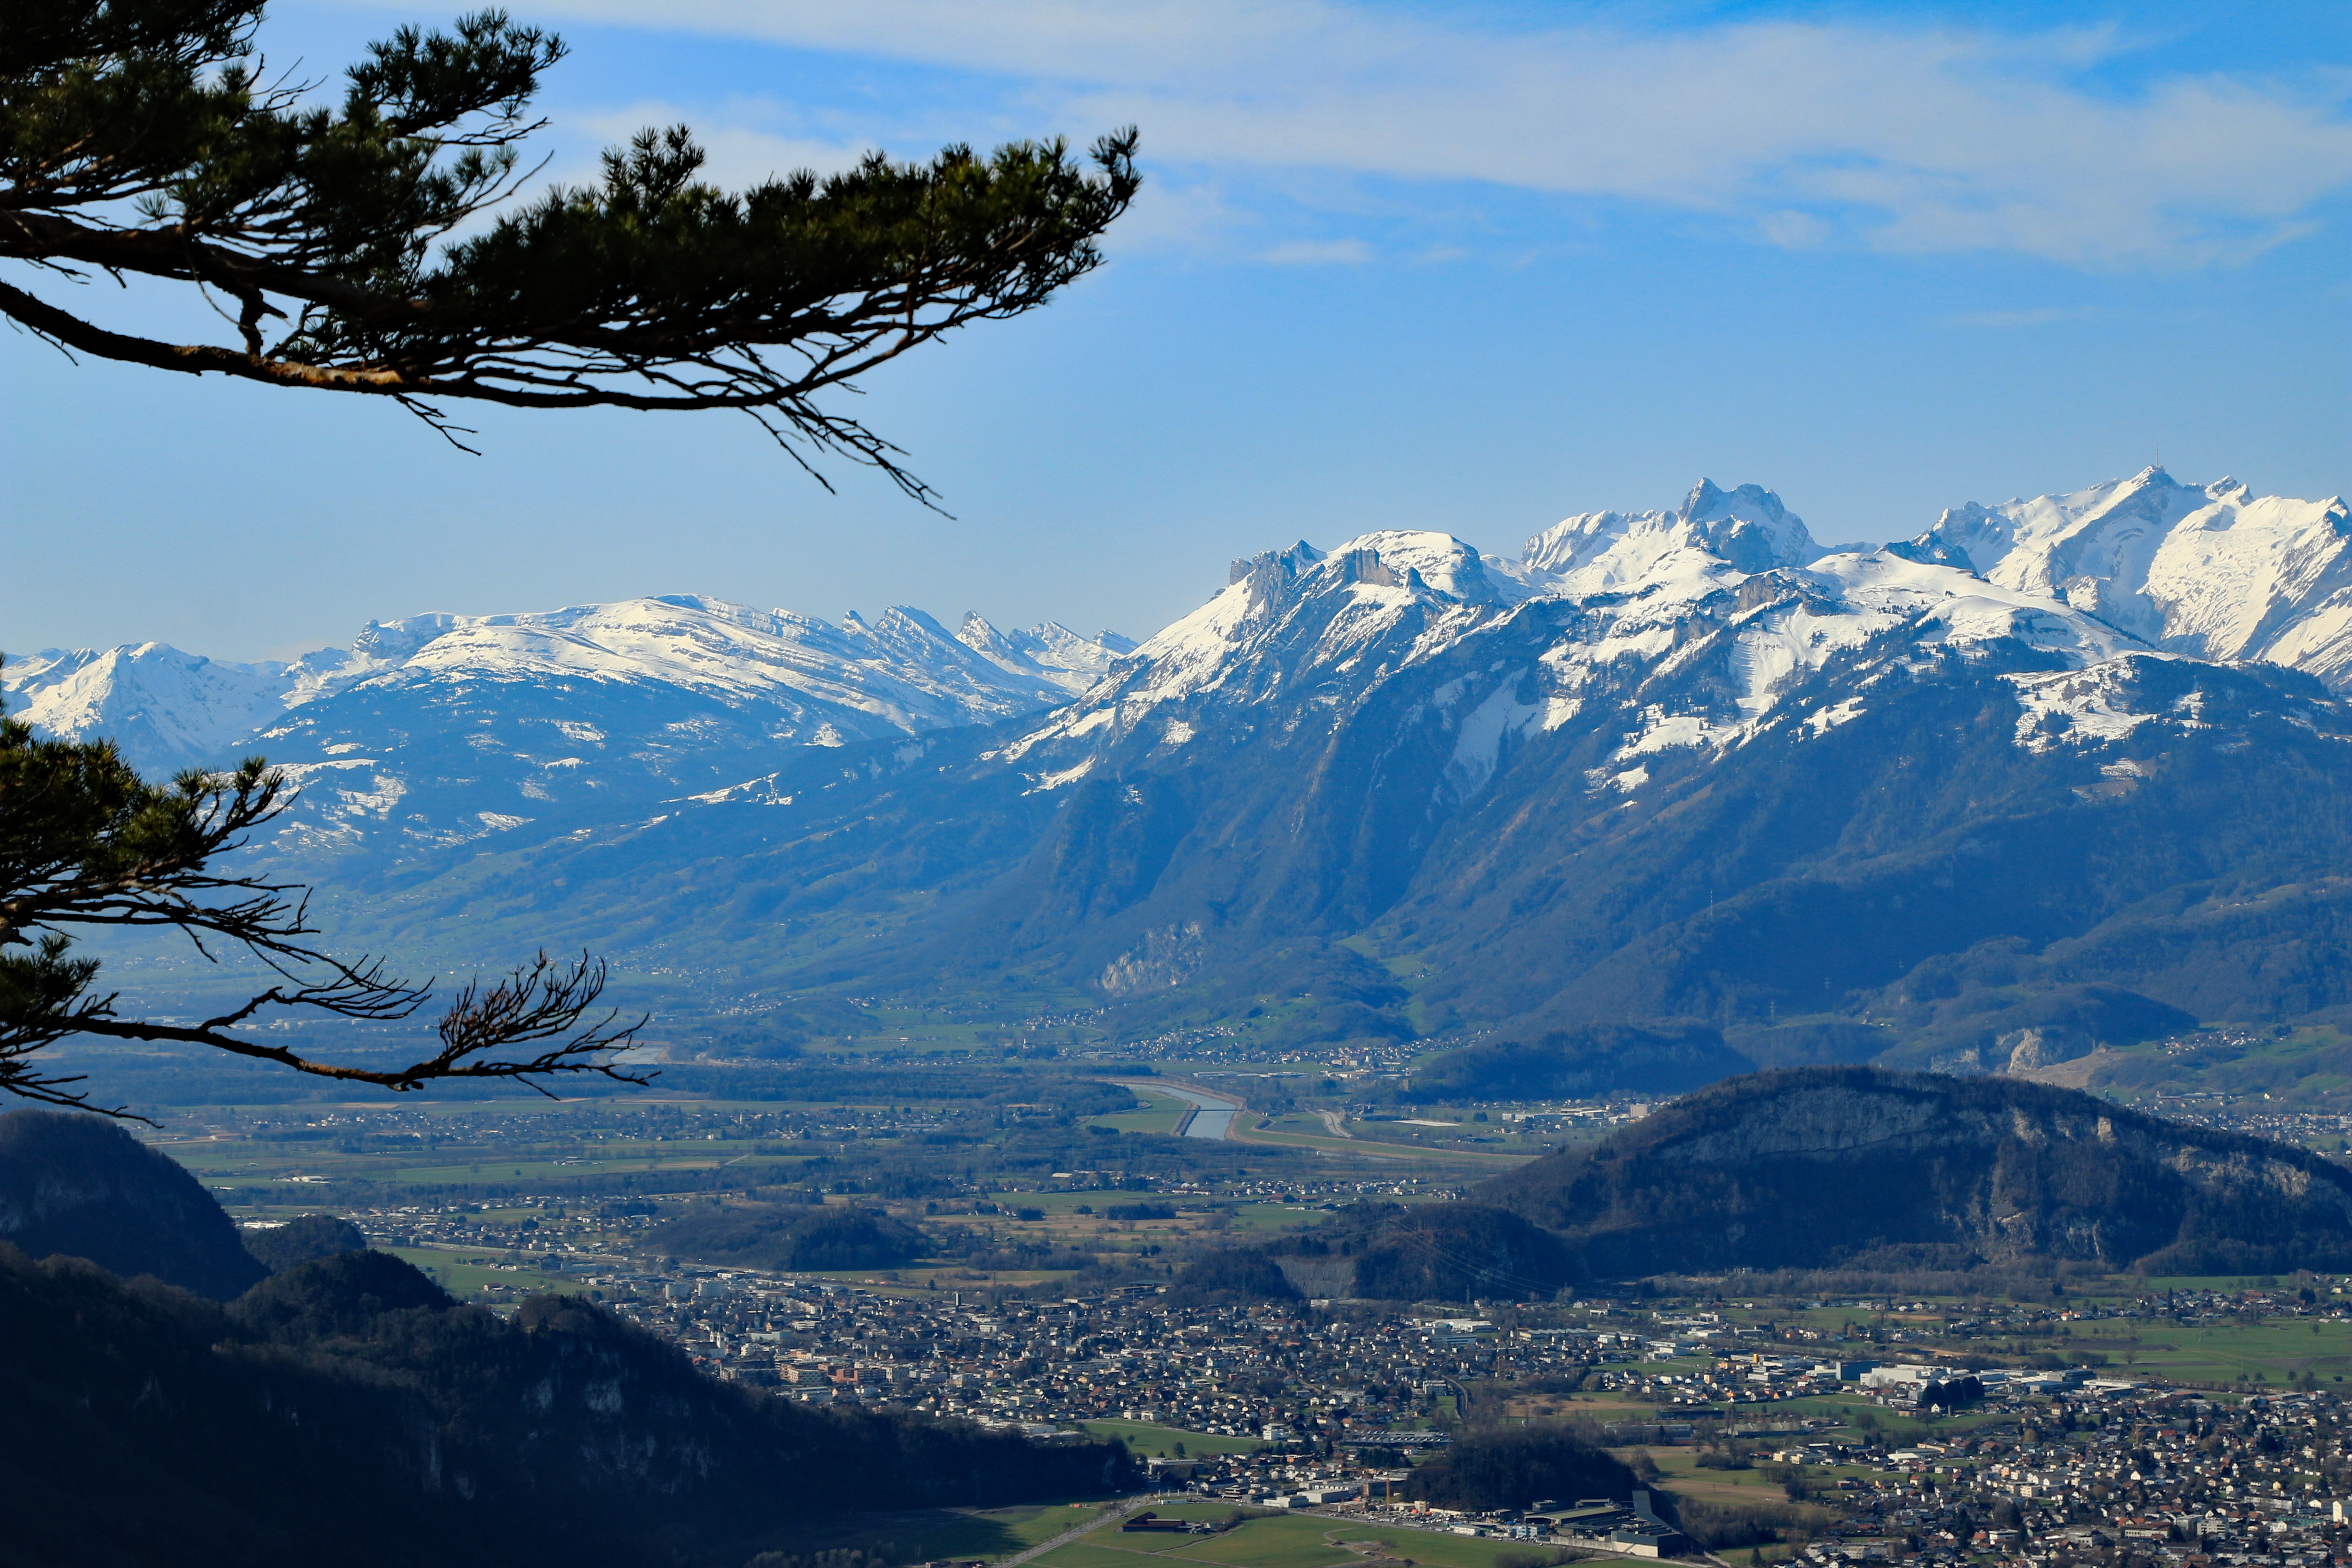
landscape, tree, nature, rock, wilderness, mountain, snow, sky, hill, lake, adventure, view, valley, mountain range, panorama, hike, alpine, ridge, summit, austria, mountains, alps, plateau, appenzell, fell, alm, swiss alps, landform, s ntis, mountain pass, emsreute, hohenems, geographical feature, mountainous landforms